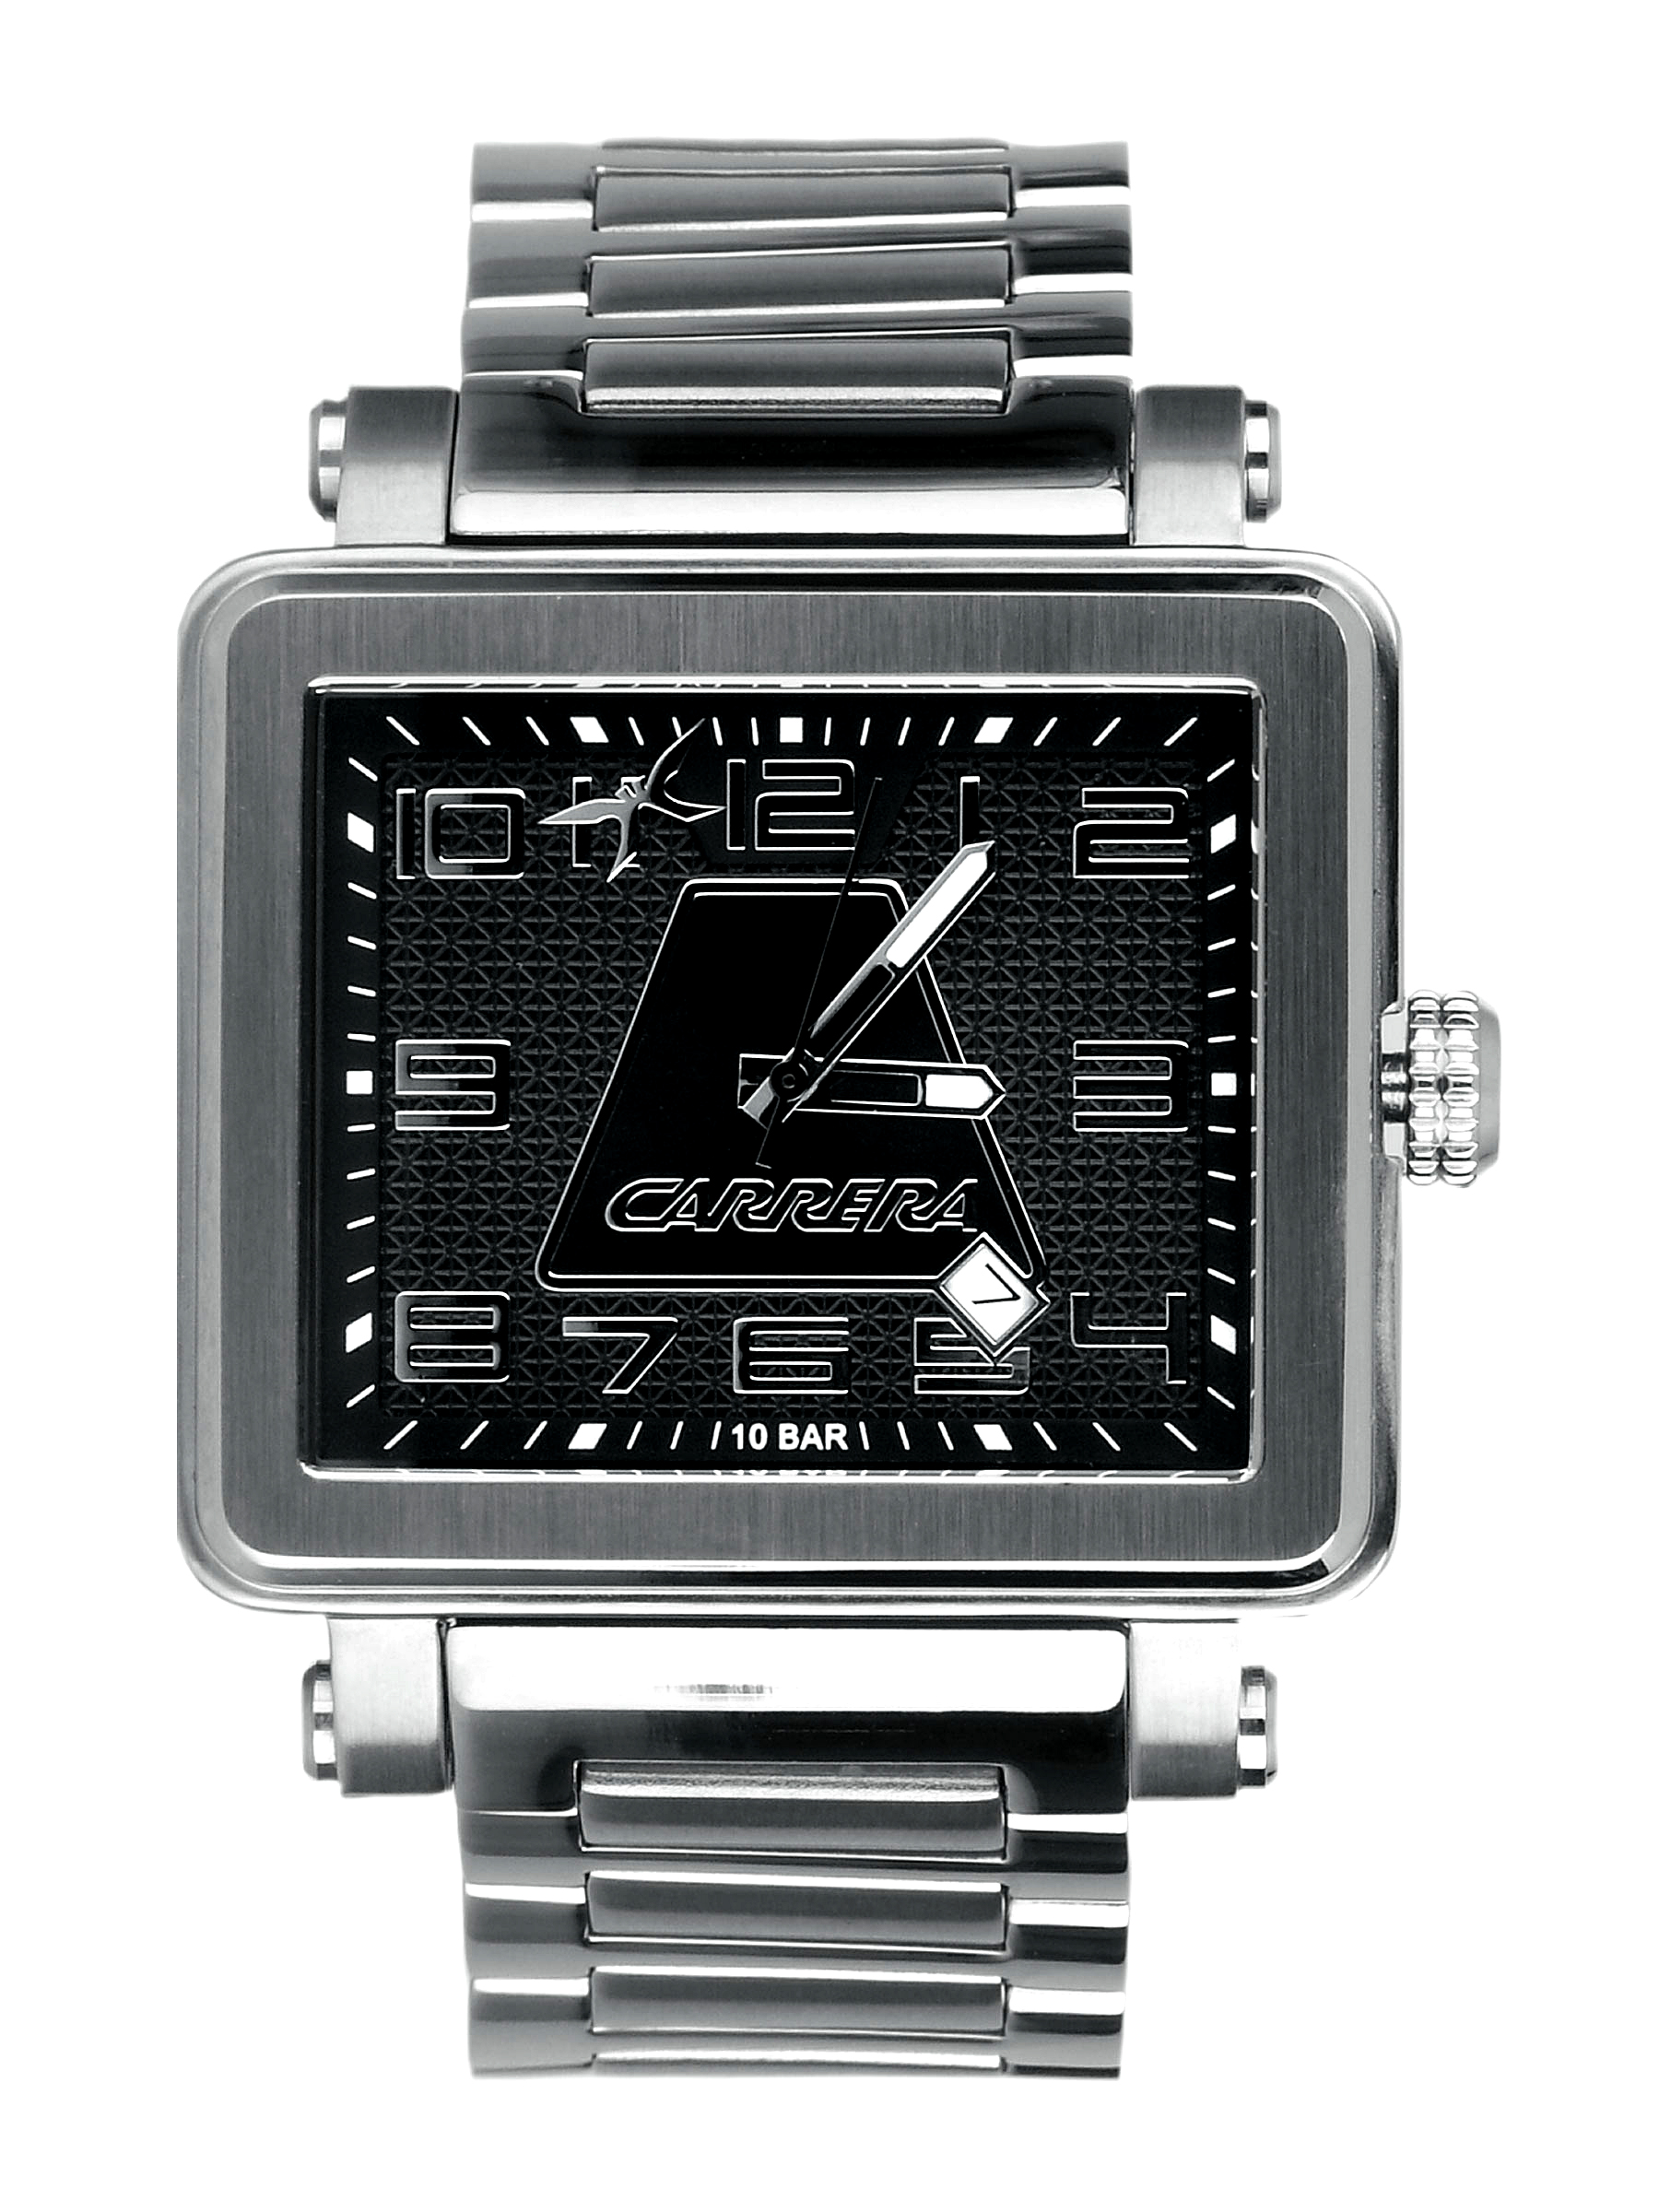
Carrera Men Steel dial Silver Watches
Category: Accessories / Watches / Watches
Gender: Men
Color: Silver
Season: Winter 2016
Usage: Casual